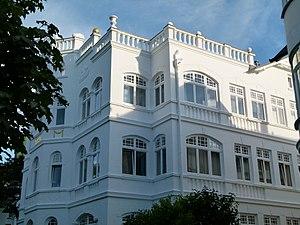
Binz - Bäderarchitektur